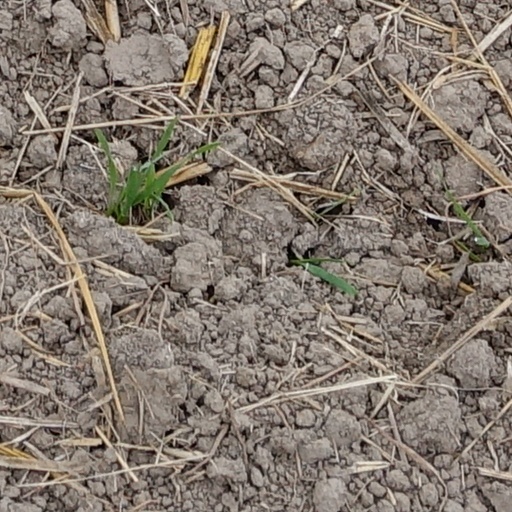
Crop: wheat